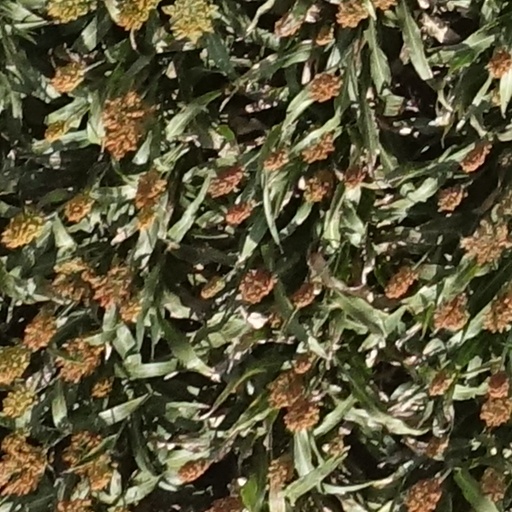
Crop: sorghum